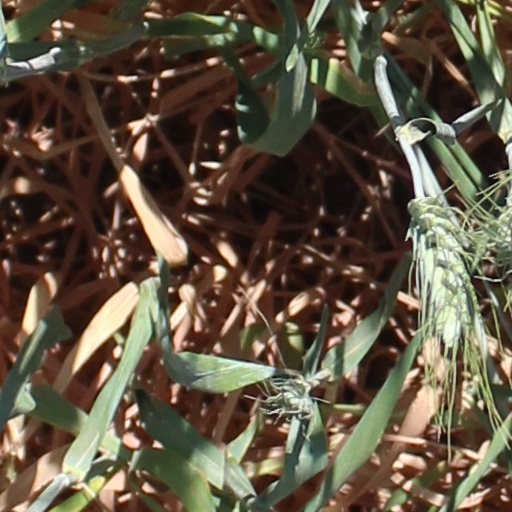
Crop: wheat